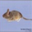
Label: mouse